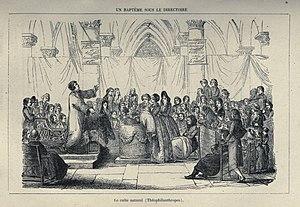
Philippe-Jacques-Étienne-Vincent Guilbert, né le 26 décembre 1761 à Saint-Jean-sur-Cailly et mort avant 1818, est un imprimeur-libraire, journaliste et homme de lettres français.